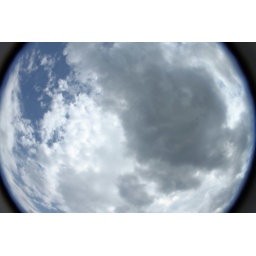
This is what the Dutch sky looks like through a lensbaby fisheye. As if mother earth is looking in the mirror